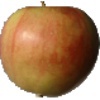
Label: Apple Red 2